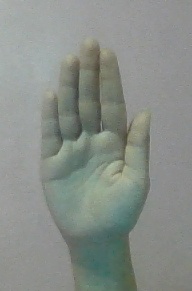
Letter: seen